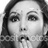
Emotion: surprise